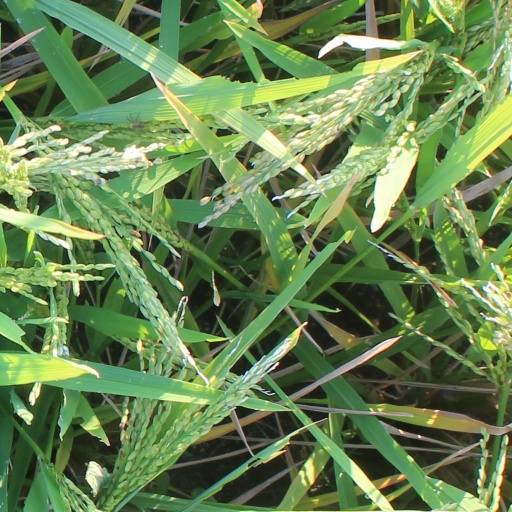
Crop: rice